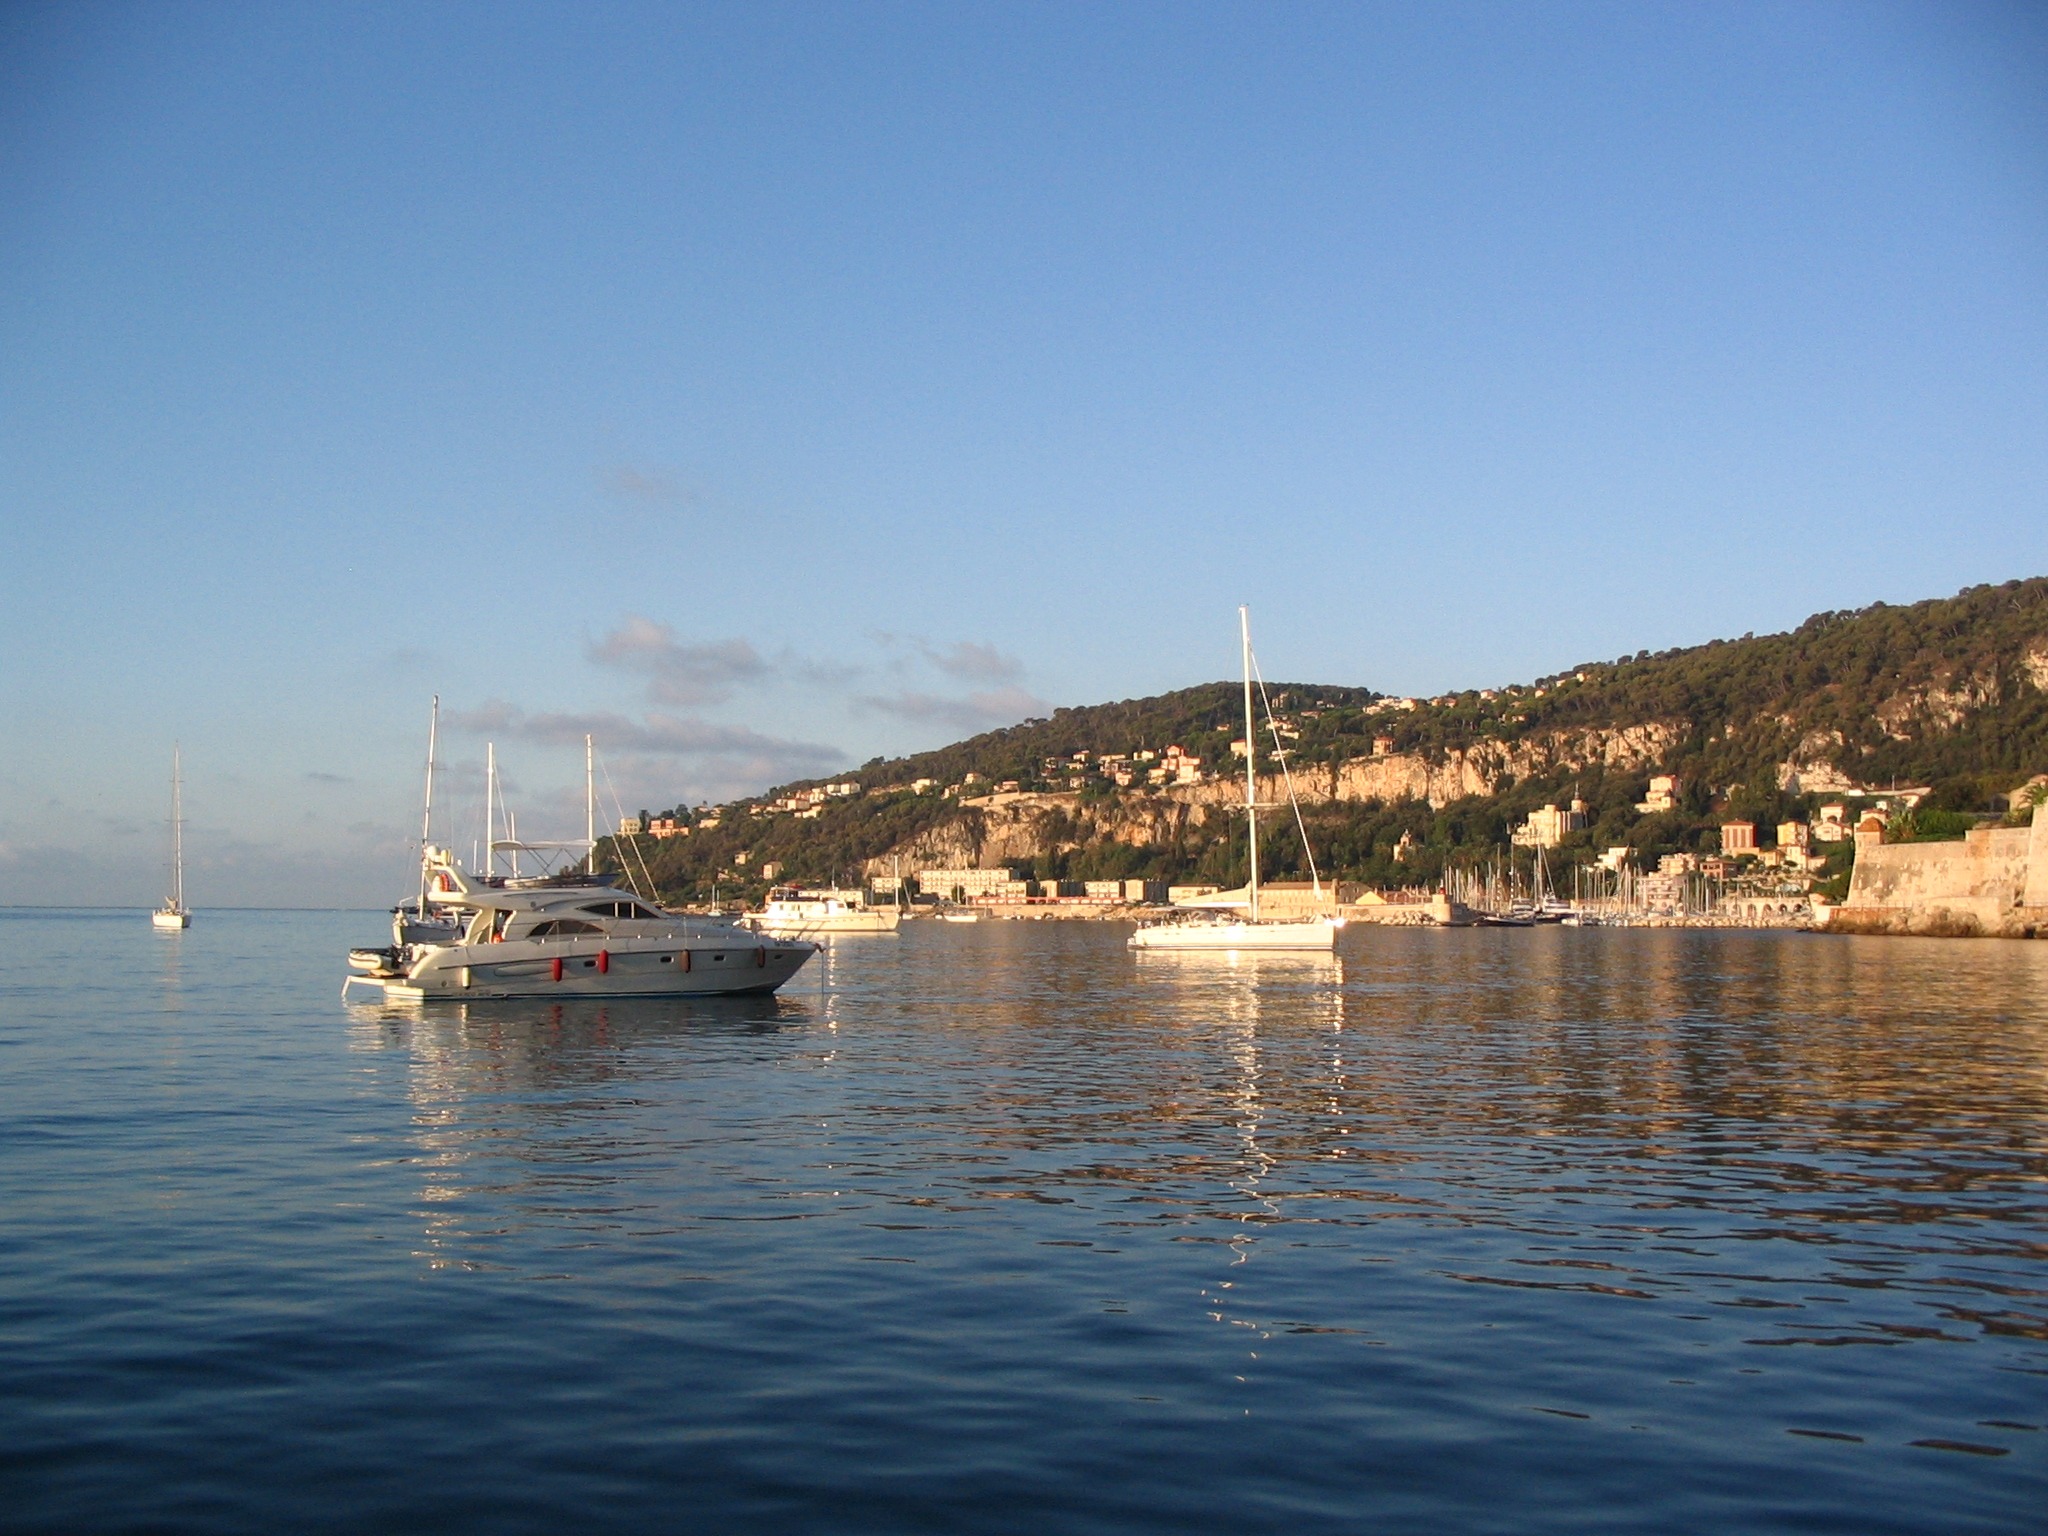
sea, coast, water, dock, boat, reflection, vehicle, bay, italy, harbor, marina, port, body of water, boating, watercraft